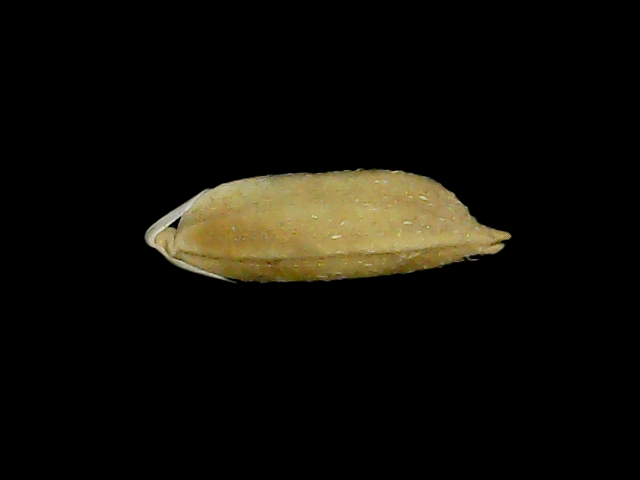
Rice variety: Bd49